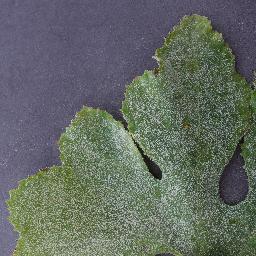
Label: Squash___Powdery_mildew